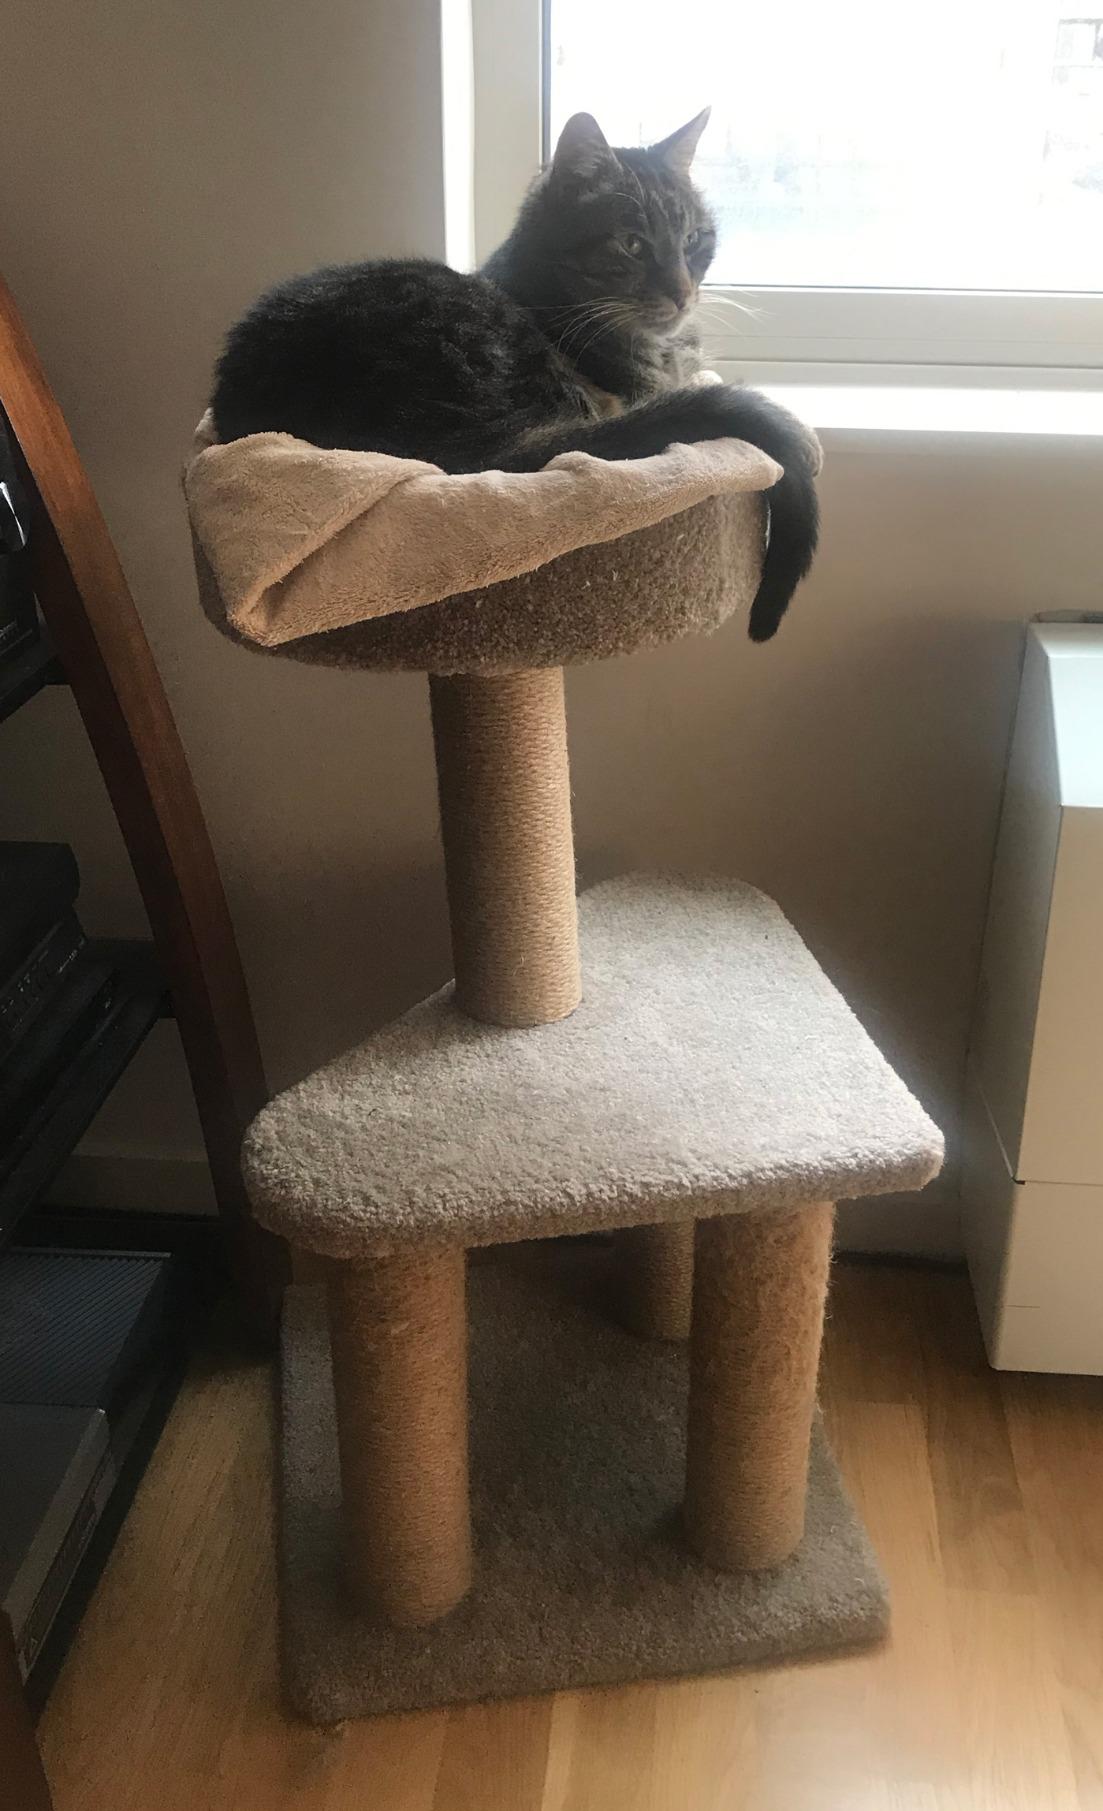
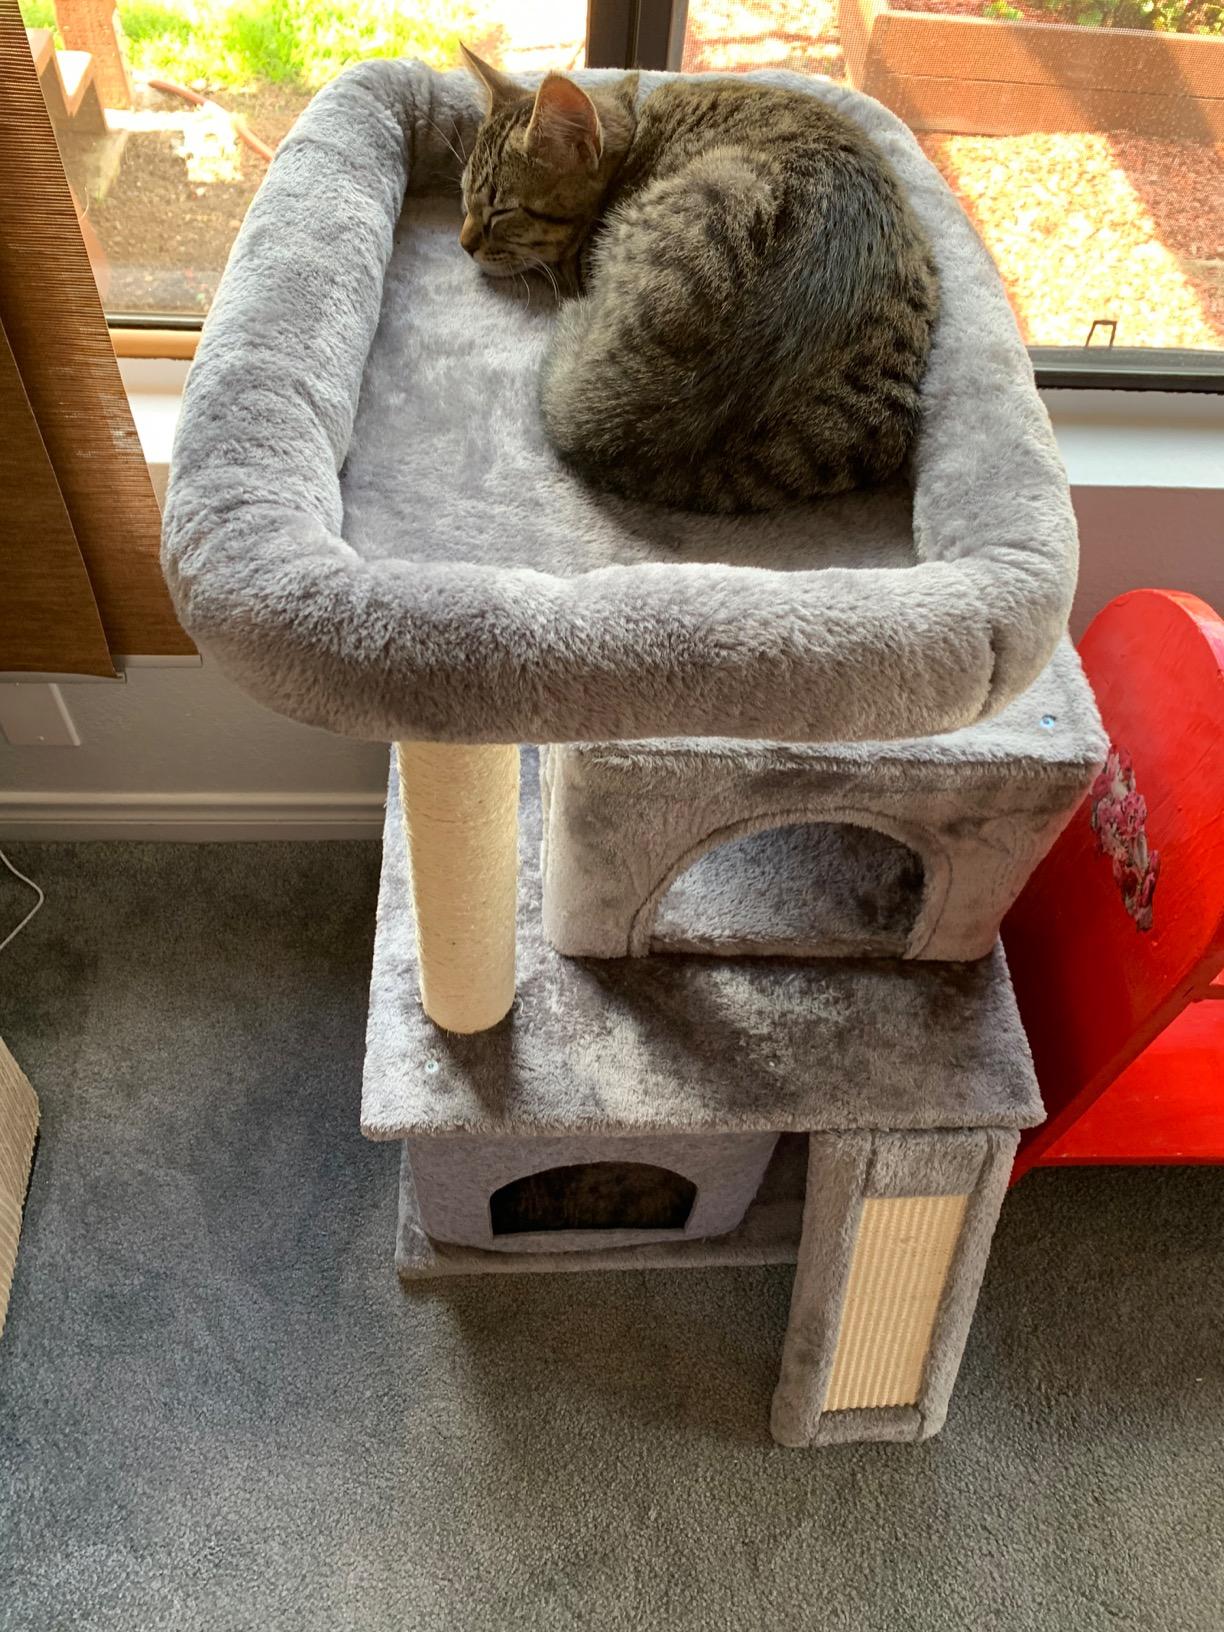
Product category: items_cat tree
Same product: no